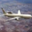
Label: airplane